Nowhere Boy

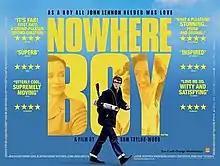
British release poster

Nowhere Boy is a 2009 British biographical drama film, directed by Sam Taylor-Johnson in her directorial debut. Written by Matt Greenhalgh, it is based on Julia Baird's biography of her half-brother, the musician John Lennon. "Nowhere Boy" is about the teenage years of Lennon (Aaron Taylor-Johnson), his relationships with his aunt Mimi Smith (Kristin Scott Thomas) and his mother Julia Lennon (Anne-Marie Duff), the creation of his first band, the Quarrymen, and its evolution into the Beatles.